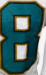
Number: 8